Describe the emotion expressed in this image:  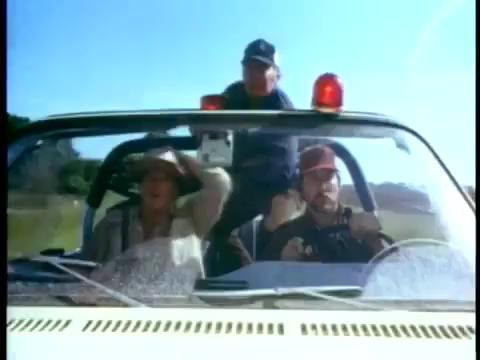
This person displays Suffering, valence and arousal with high intensity.